Human tooth

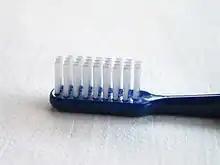
Toothbrushes are commonly used to help clean teeth.

Oral hygiene is the practice of keeping the mouth clean and is a means of preventing dental caries, gingivitis, periodontal disease, bad breath, and other dental disorders. It consists of both professional and personal care. Regular cleanings, usually done by dentists and dental hygienists, remove tartar (mineralized plaque) that may develop even with careful brushing and flossing. Professional cleaning includes tooth scaling, using various instruments or devices to loosen and remove deposits from teeth.